Scipionyx

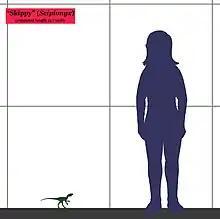
Size of the juvenile specimen compared with a human

The holotype of "Scipionyx" represents a very small individual, the preserved length being just 237 millimetres. In 2011 dal Sasso & Maganuco estimated its total length, including the missing tail section, at 461 millimetres. The specimen was not much smaller than known embryos or hatchlings of "Lourinhasaurus" and "Allosaurus", theropods of considerable magnitude. However, given its affinities with the Compsognathidae, it is likely that the adult size of "Scipionyx" did not surpass that of the largest known compsognathid, "Sinocalliopteryx" of 2.37 metres length. As the hatchling would have fitted within an egg about eleven centimetres long and six centimetres wide, this would have implied a rather high egg size compared to the adult body length.